Don Austen

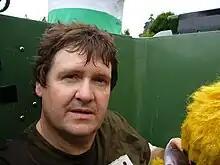

Don Austen (born 19 January 1958) is an English puppeteer. Austen joined the Jim Henson Creature Shop in 1986 for the movie "Labyrinth". He was a puppeteer for other blockbuster movies including "" (1985), "The Little Shop of Horrors" (1986), "Who Framed Roger Rabbit" (1988), "The Bear" ("L'ours") (1988), "The Witches" (1990), and "" (1999).